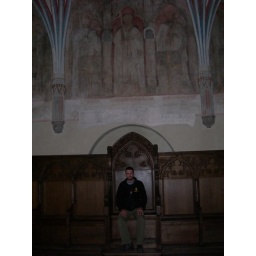
Me sitting in the Grand Masters' chair in Malbork Castle